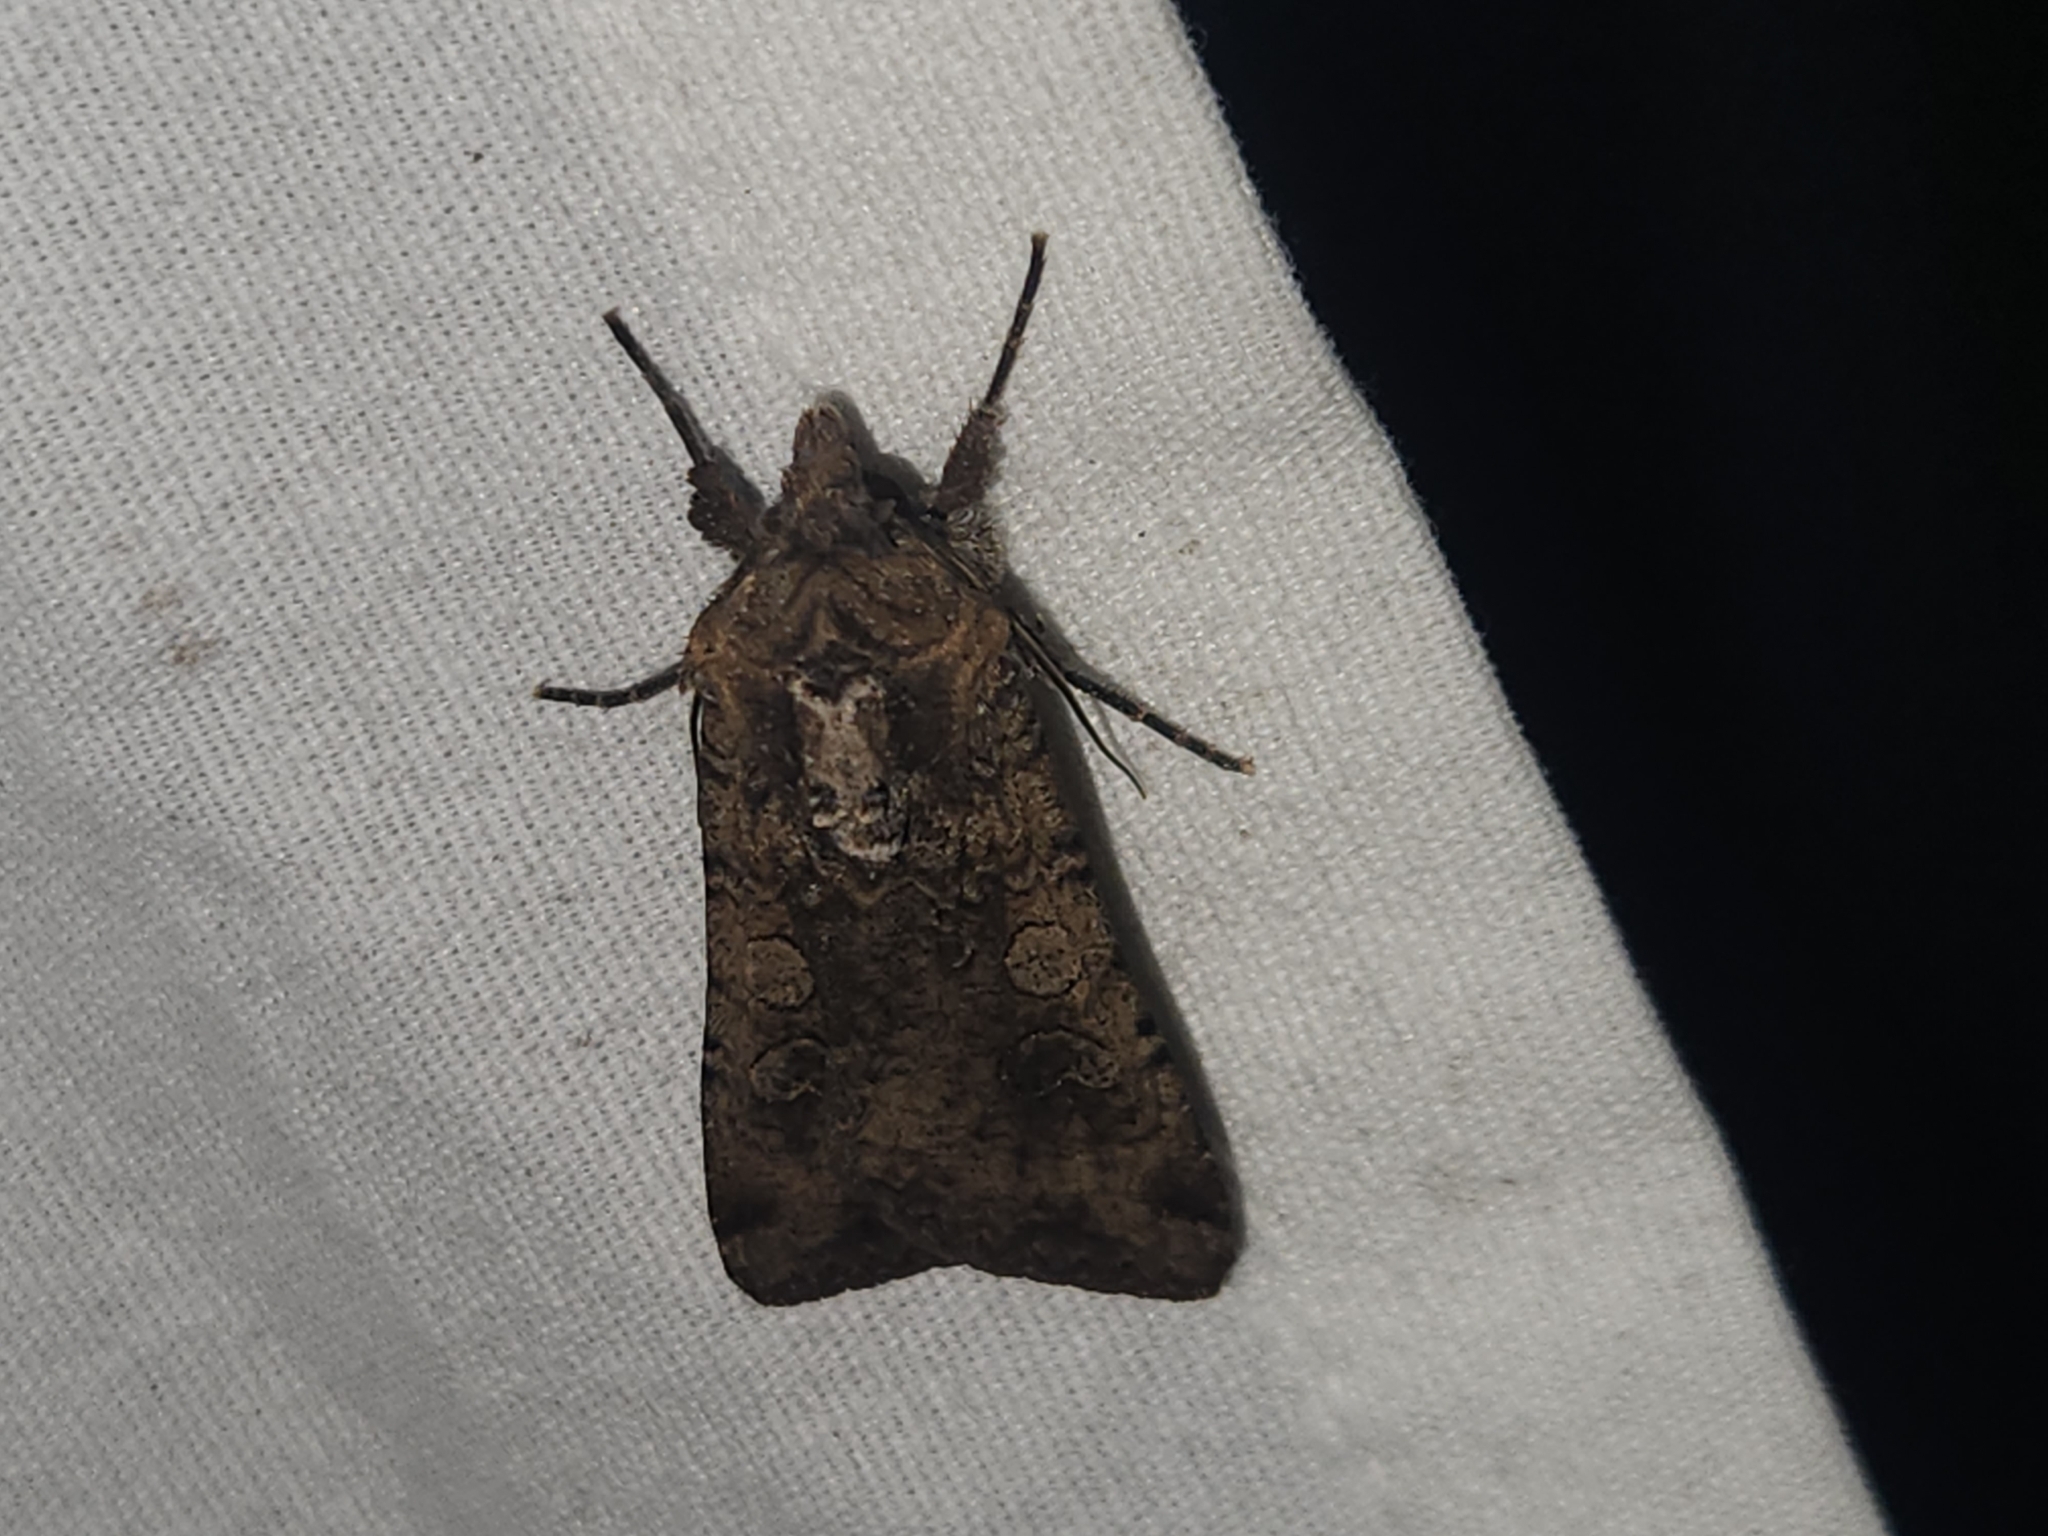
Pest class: cutworms